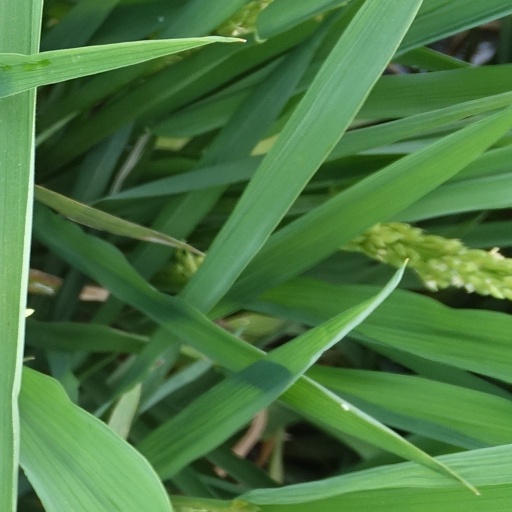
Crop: rice